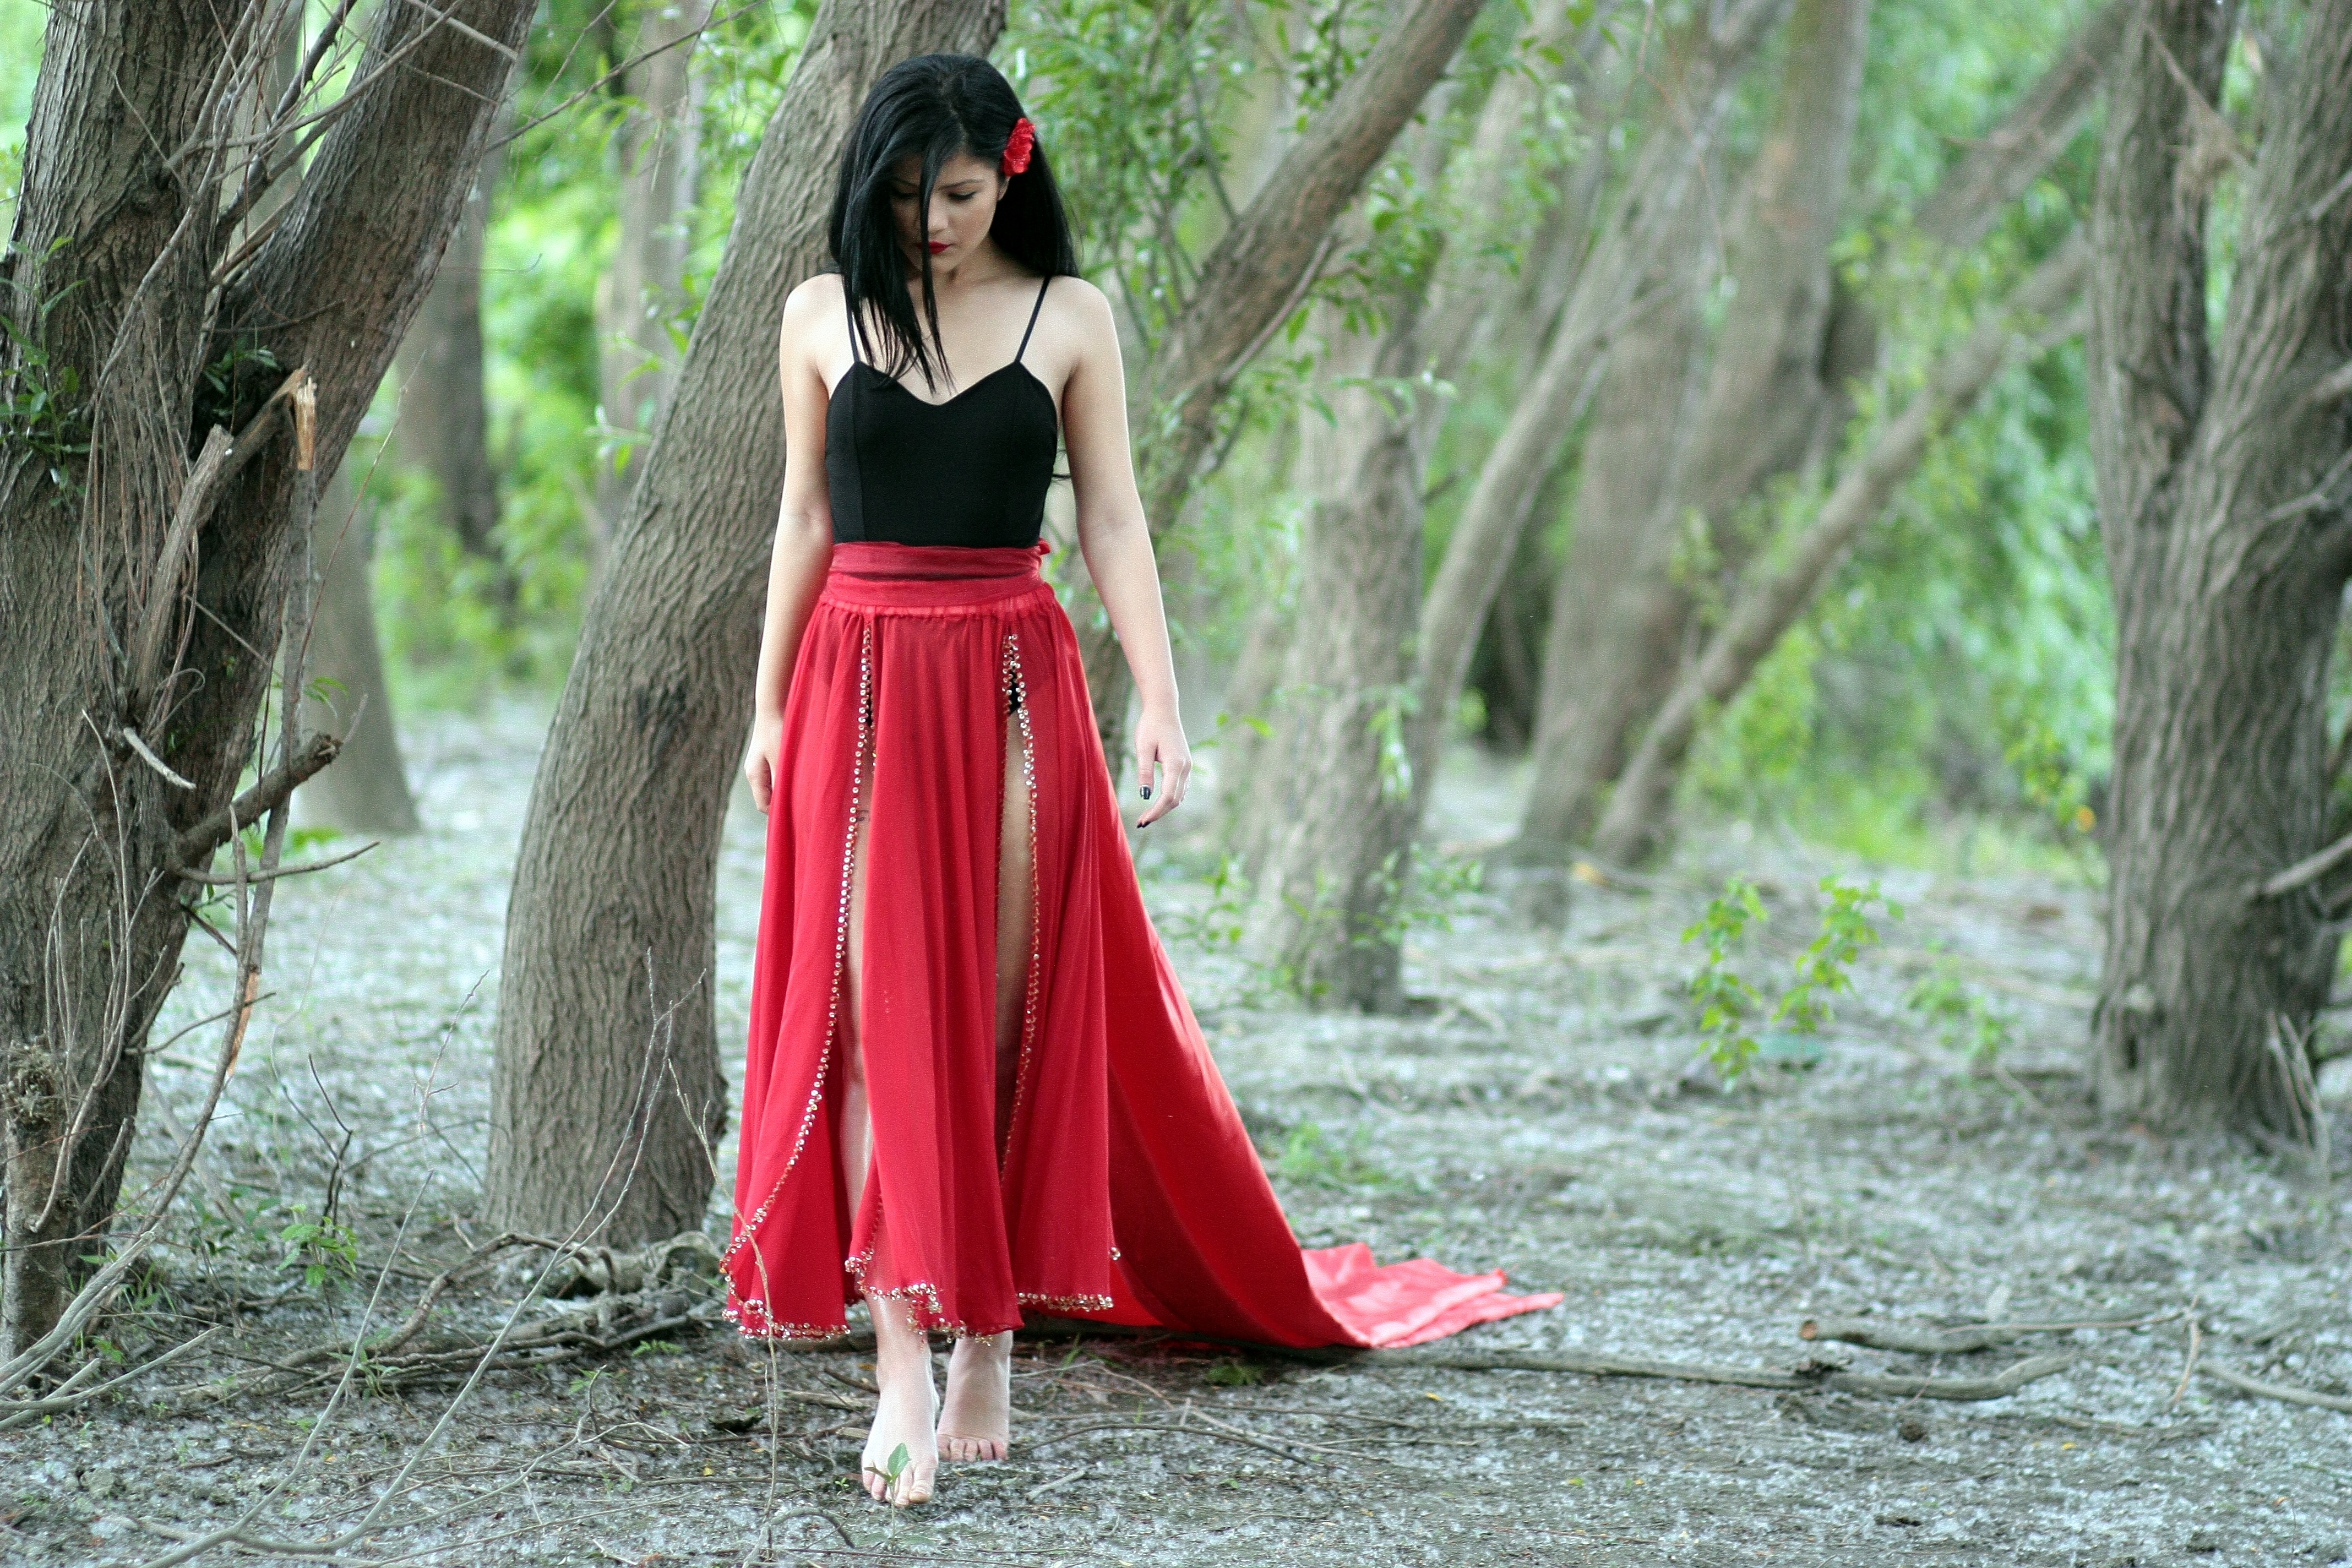
tree, forest, girl, woman, model, spring, red, fashion, dress, beauty, gown, sensual, abdomen, photo shoot